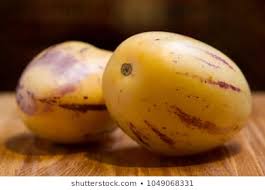
Label: melon